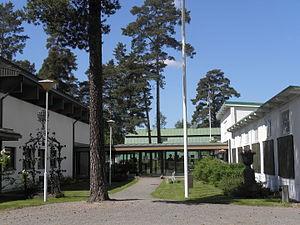
Jonas Victor Axel Cedercreutz est un architecte finlandais.
Harjavalta est une ville du sud-ouest de la Finlande, dans la province de Finlande occidentale et la région du Satakunta.
Le Musée Emil Cedercreutz est un musée situé à Harjavalta en Finlande.